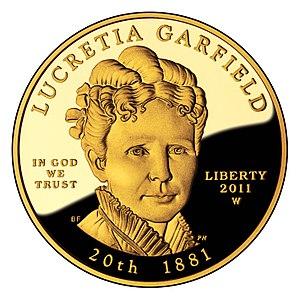
À partir de 2007, la série de pièces de 10 dollars des Premières épouses des États-Unis honore les femmes de chacun des présidents honorés par la série de pièces de 1 dollar des Présidents des États-Unis en émettant des pièces d'or à leur image, dans l'ordre où elles ont servi en tant que conjoint. À ce jour, cela a toujours été des femmes souvent appelées « premières dames », mais la loi utilise le terme « première épouse ».